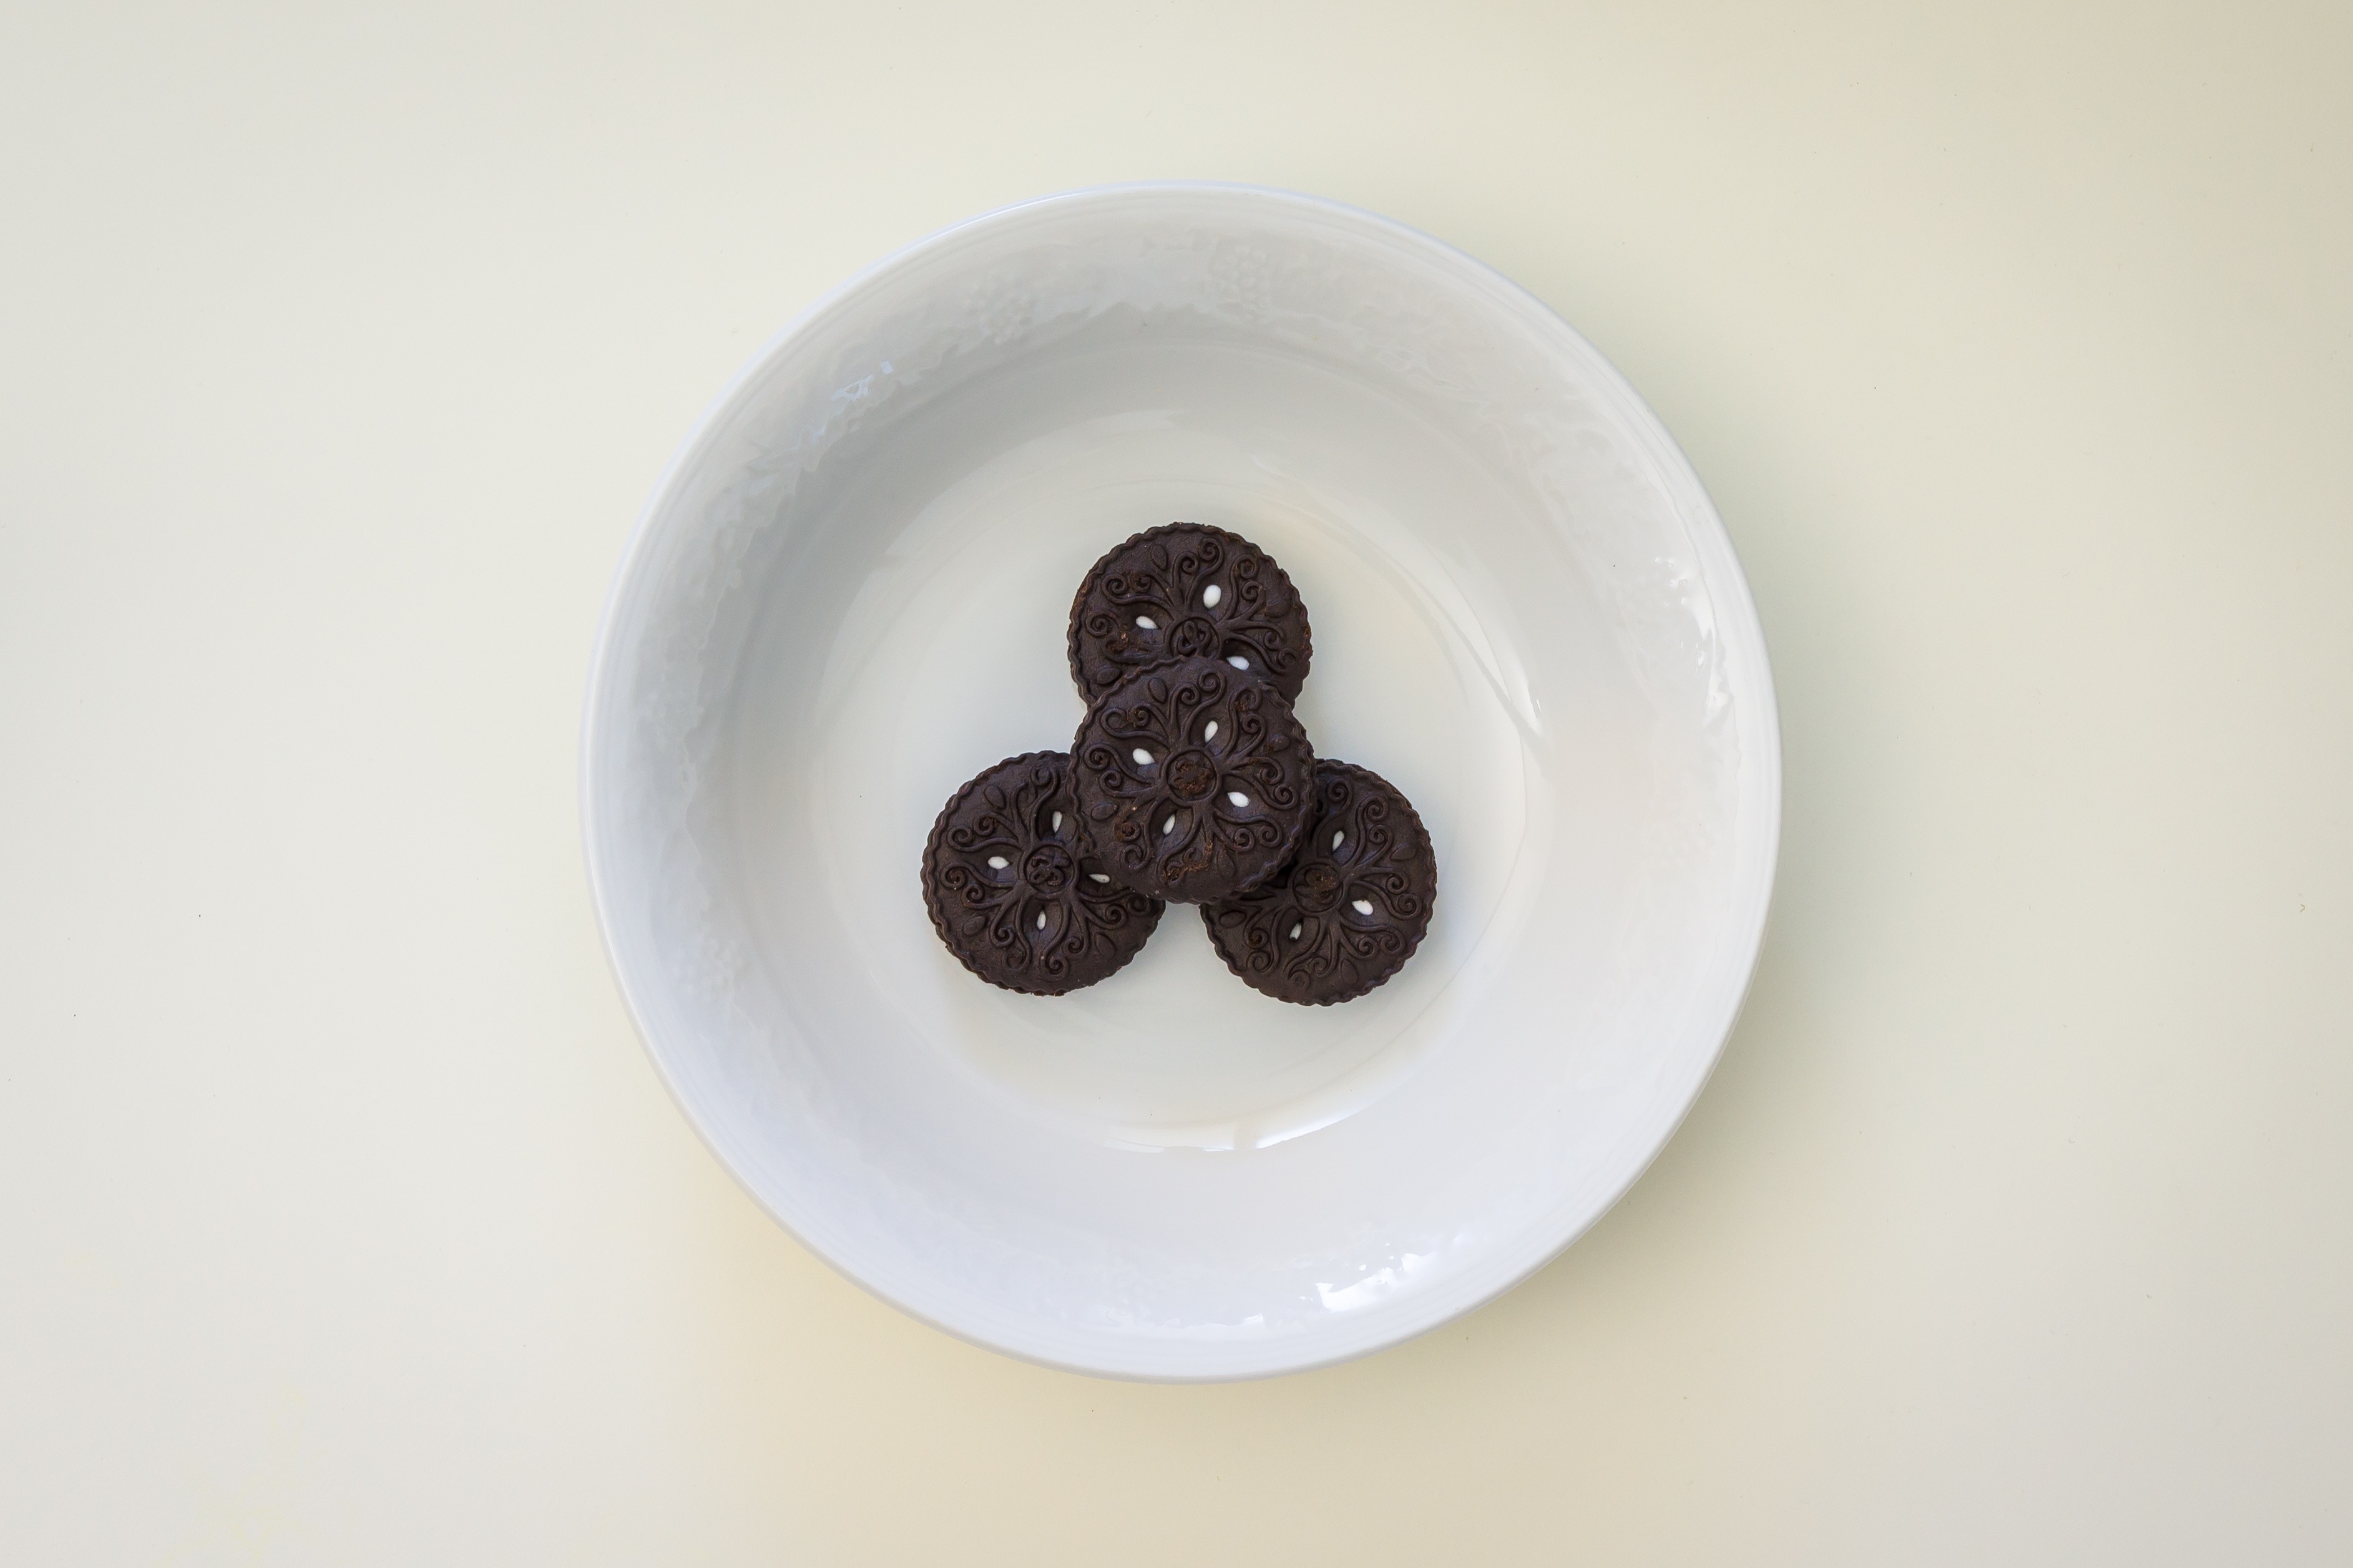
white, meal, food, produce, ceramic, plate, breakfast, biscuit, dessert, cookies, porcelain, confectionery, flavor, dishware, snack food